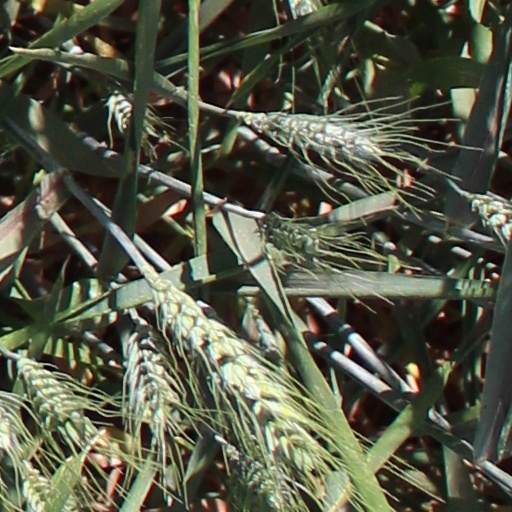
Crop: wheat